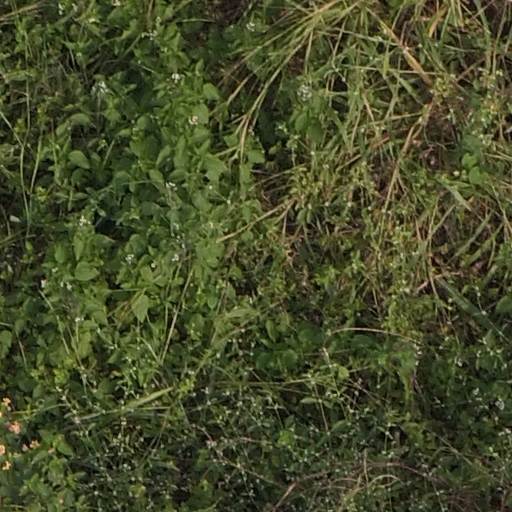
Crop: maize; corn